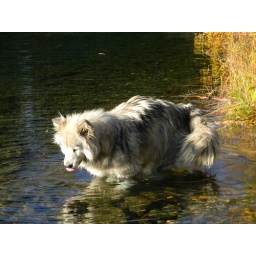
My dog doing one of her favorite things...Swimming and chasing the fish that flock around her